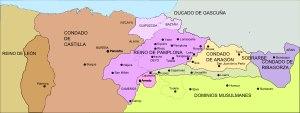
Le comté de Sobrarbe était l'un des anciens comtés pyrénéens formés au Moyen Age au début de la Reconquista. Il se constitua autour de la haute vallée du Cinca et s'étendit jusqu'au XIᵉ siècle, au point que ses limites correspondent à l'actuelle comarque de Sobrarbe.
Le territoire de l'actuelle communauté autonome d'Aragon a été un lieu de passage important de la péninsule Ibérique, entre les rives méditerranéennes et atlantiques d'une part, entre le sud de la péninsule et le nord de l'Europe d'autre part. La présence humaine y est attestée depuis plusieurs millénaires, mais les spécificités de l'Aragon actuel remontent pour la plupart au Moyen Âge.